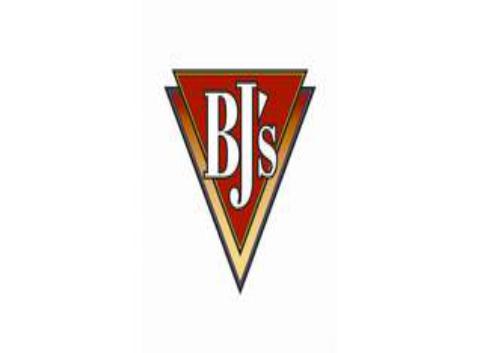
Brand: BJ's Restaurant
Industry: Others